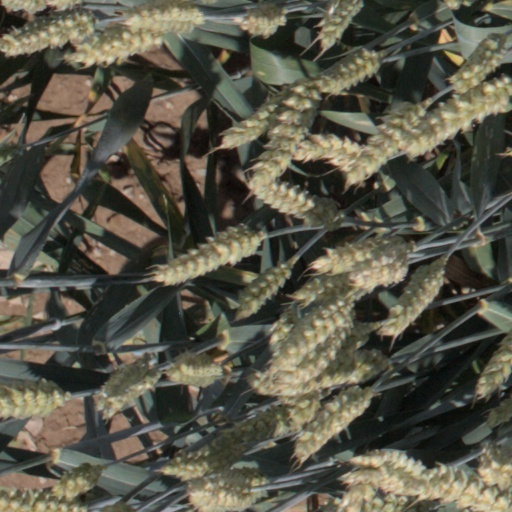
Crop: wheat